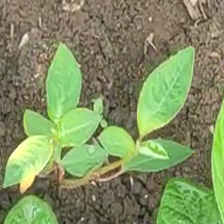
Weed species: Moti_dudhi(Euphorbia_geneculata_L)